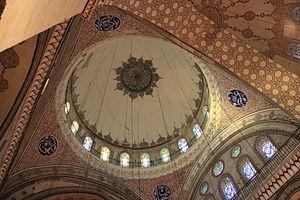
La mosquée Bayezid II est une mosquée impériale ottomane située sur la place Beyazıt à Istanbul, en Turquie, non loin du Grand bazar et des ruines du forum de Théodose de l'ancienne Constantinople. Elle fut construite par le Sultan ottoman Bayezid II. Il s'agit du second complexe impérial de mosquée érigé à Istanbul après la conquête de Constantinople par les Ottomans.